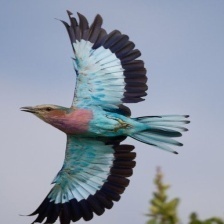
Species: LILAC ROLLER
Scientific name: CORACIAS CAUDATUS